Karen Khachanov

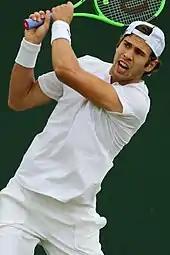
Khachanov at the 2017 Wimbledon Championships

Thanks to big progress in the past, he was now able to avoid qualifications. He started the year with a win at the Qatar Open, but then lost to Ivo Karlović in two tie breaks. He performed no better at the following Auckland Open, losing in the first round to Yen-Hsun Lu. He then made his main-draw debut at the Australian Open. His first opponent was Adrian Mannarino, whom Khachanov defeated in four sets. Against Jack Sock in the following round, he attempted to reach his first Grand Slam third round, but without success. His next step was participating at the Davis Cup against Serbia in the World Group. He lost his match against Viktor Troicki in five sets. Losses then continued for the next four tournaments: Open Sud de France, Rotterdam Open, Open 13 and Dubai Championships. At the Indian Wells, he passed the first round after defeating Tommy Robredo. In the following round, he lost to David Goffin.